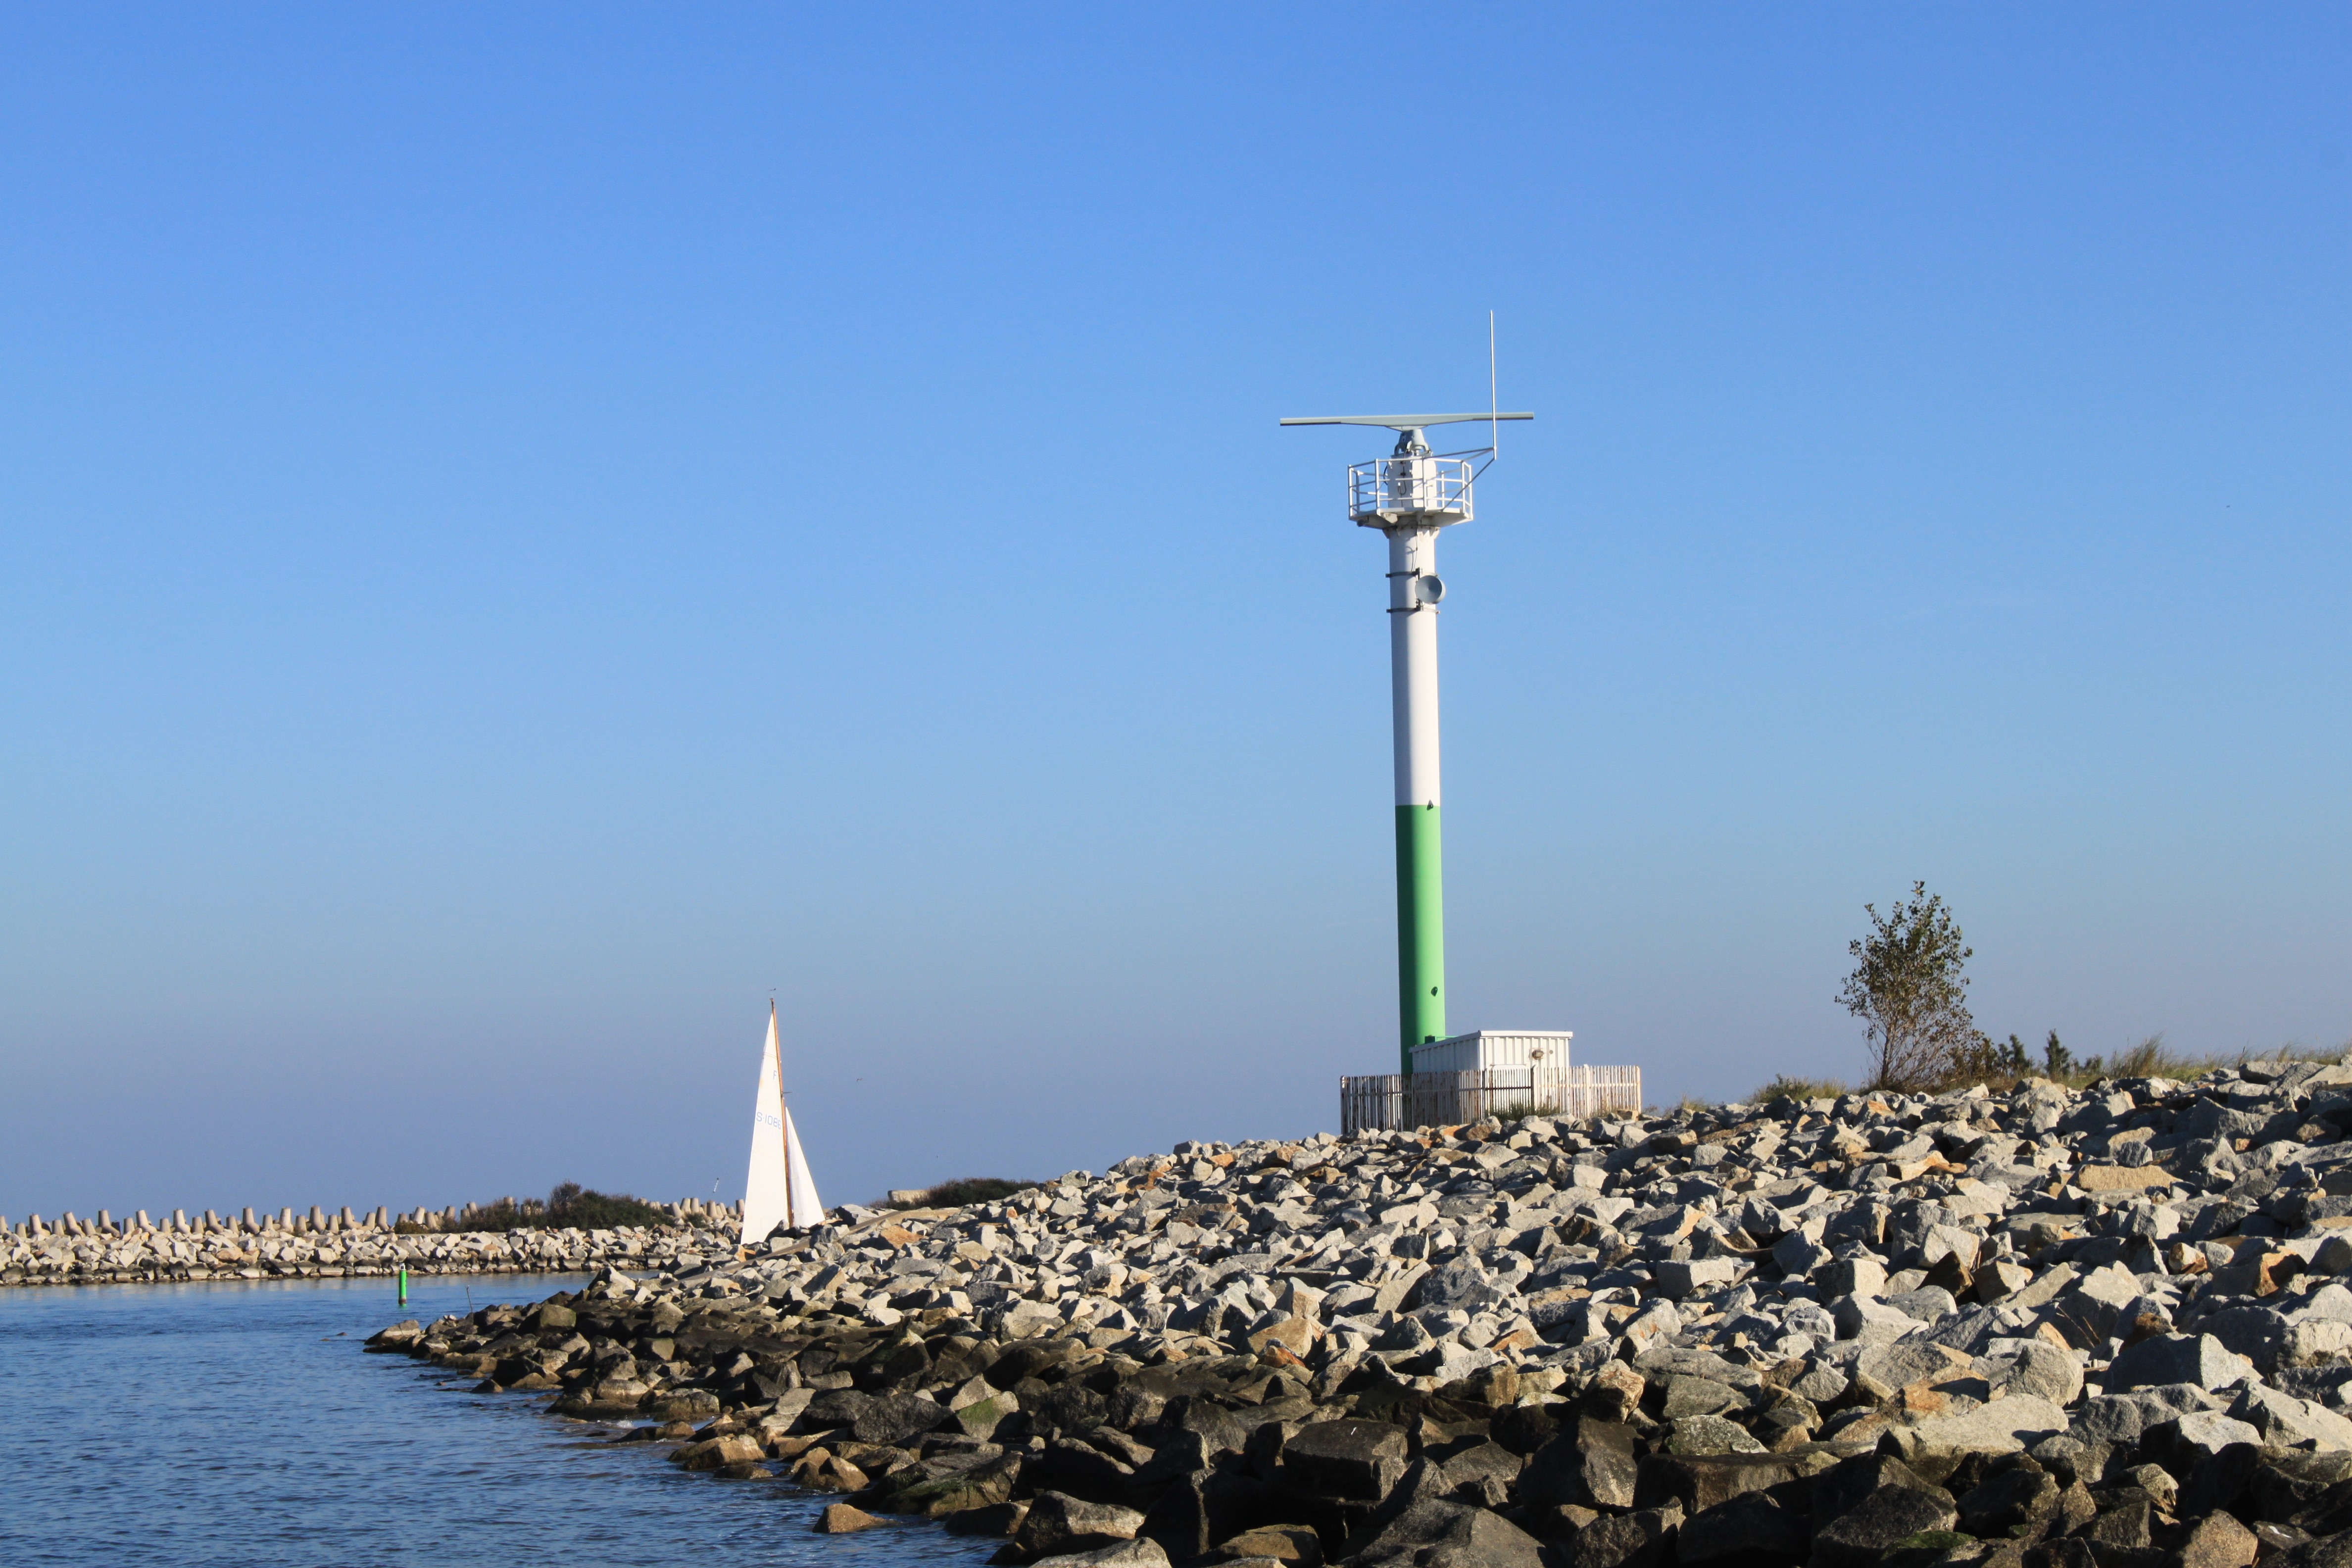
sea, coast, windmill, wind, lantern, tower, landmark, energy, poland, marine, navigation, breakwater, the coast, the baltic sea